Berlin U-Bahn rolling stock

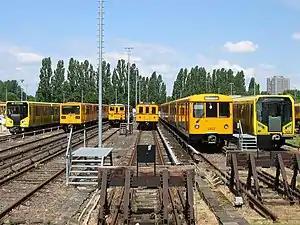
Variants of Berlin U-Bahn rolling stock at Friedrichsfelde service depot

The rolling stock on the Berlin U-Bahn are the main types of cars for the underground railway (subway). They are split into two general categories: "Kleinprofil" ("small profile", used by the U1, U2, U3 and U4) and "Großprofil" ("large profile", used by the U5, U6, U7, U8 and U9) lines. The names refer to the size of the train's coaches. Großprofil coaches have a width of and a height of , and Kleinprofil coaches are only wide and high. Therefore, the trains have to operate on separate networks.